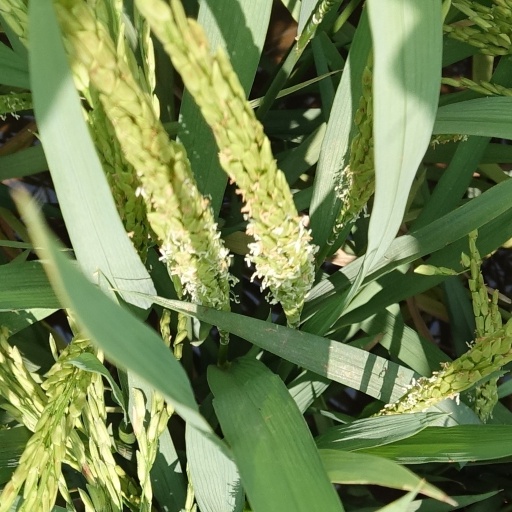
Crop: rice